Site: brandenburg
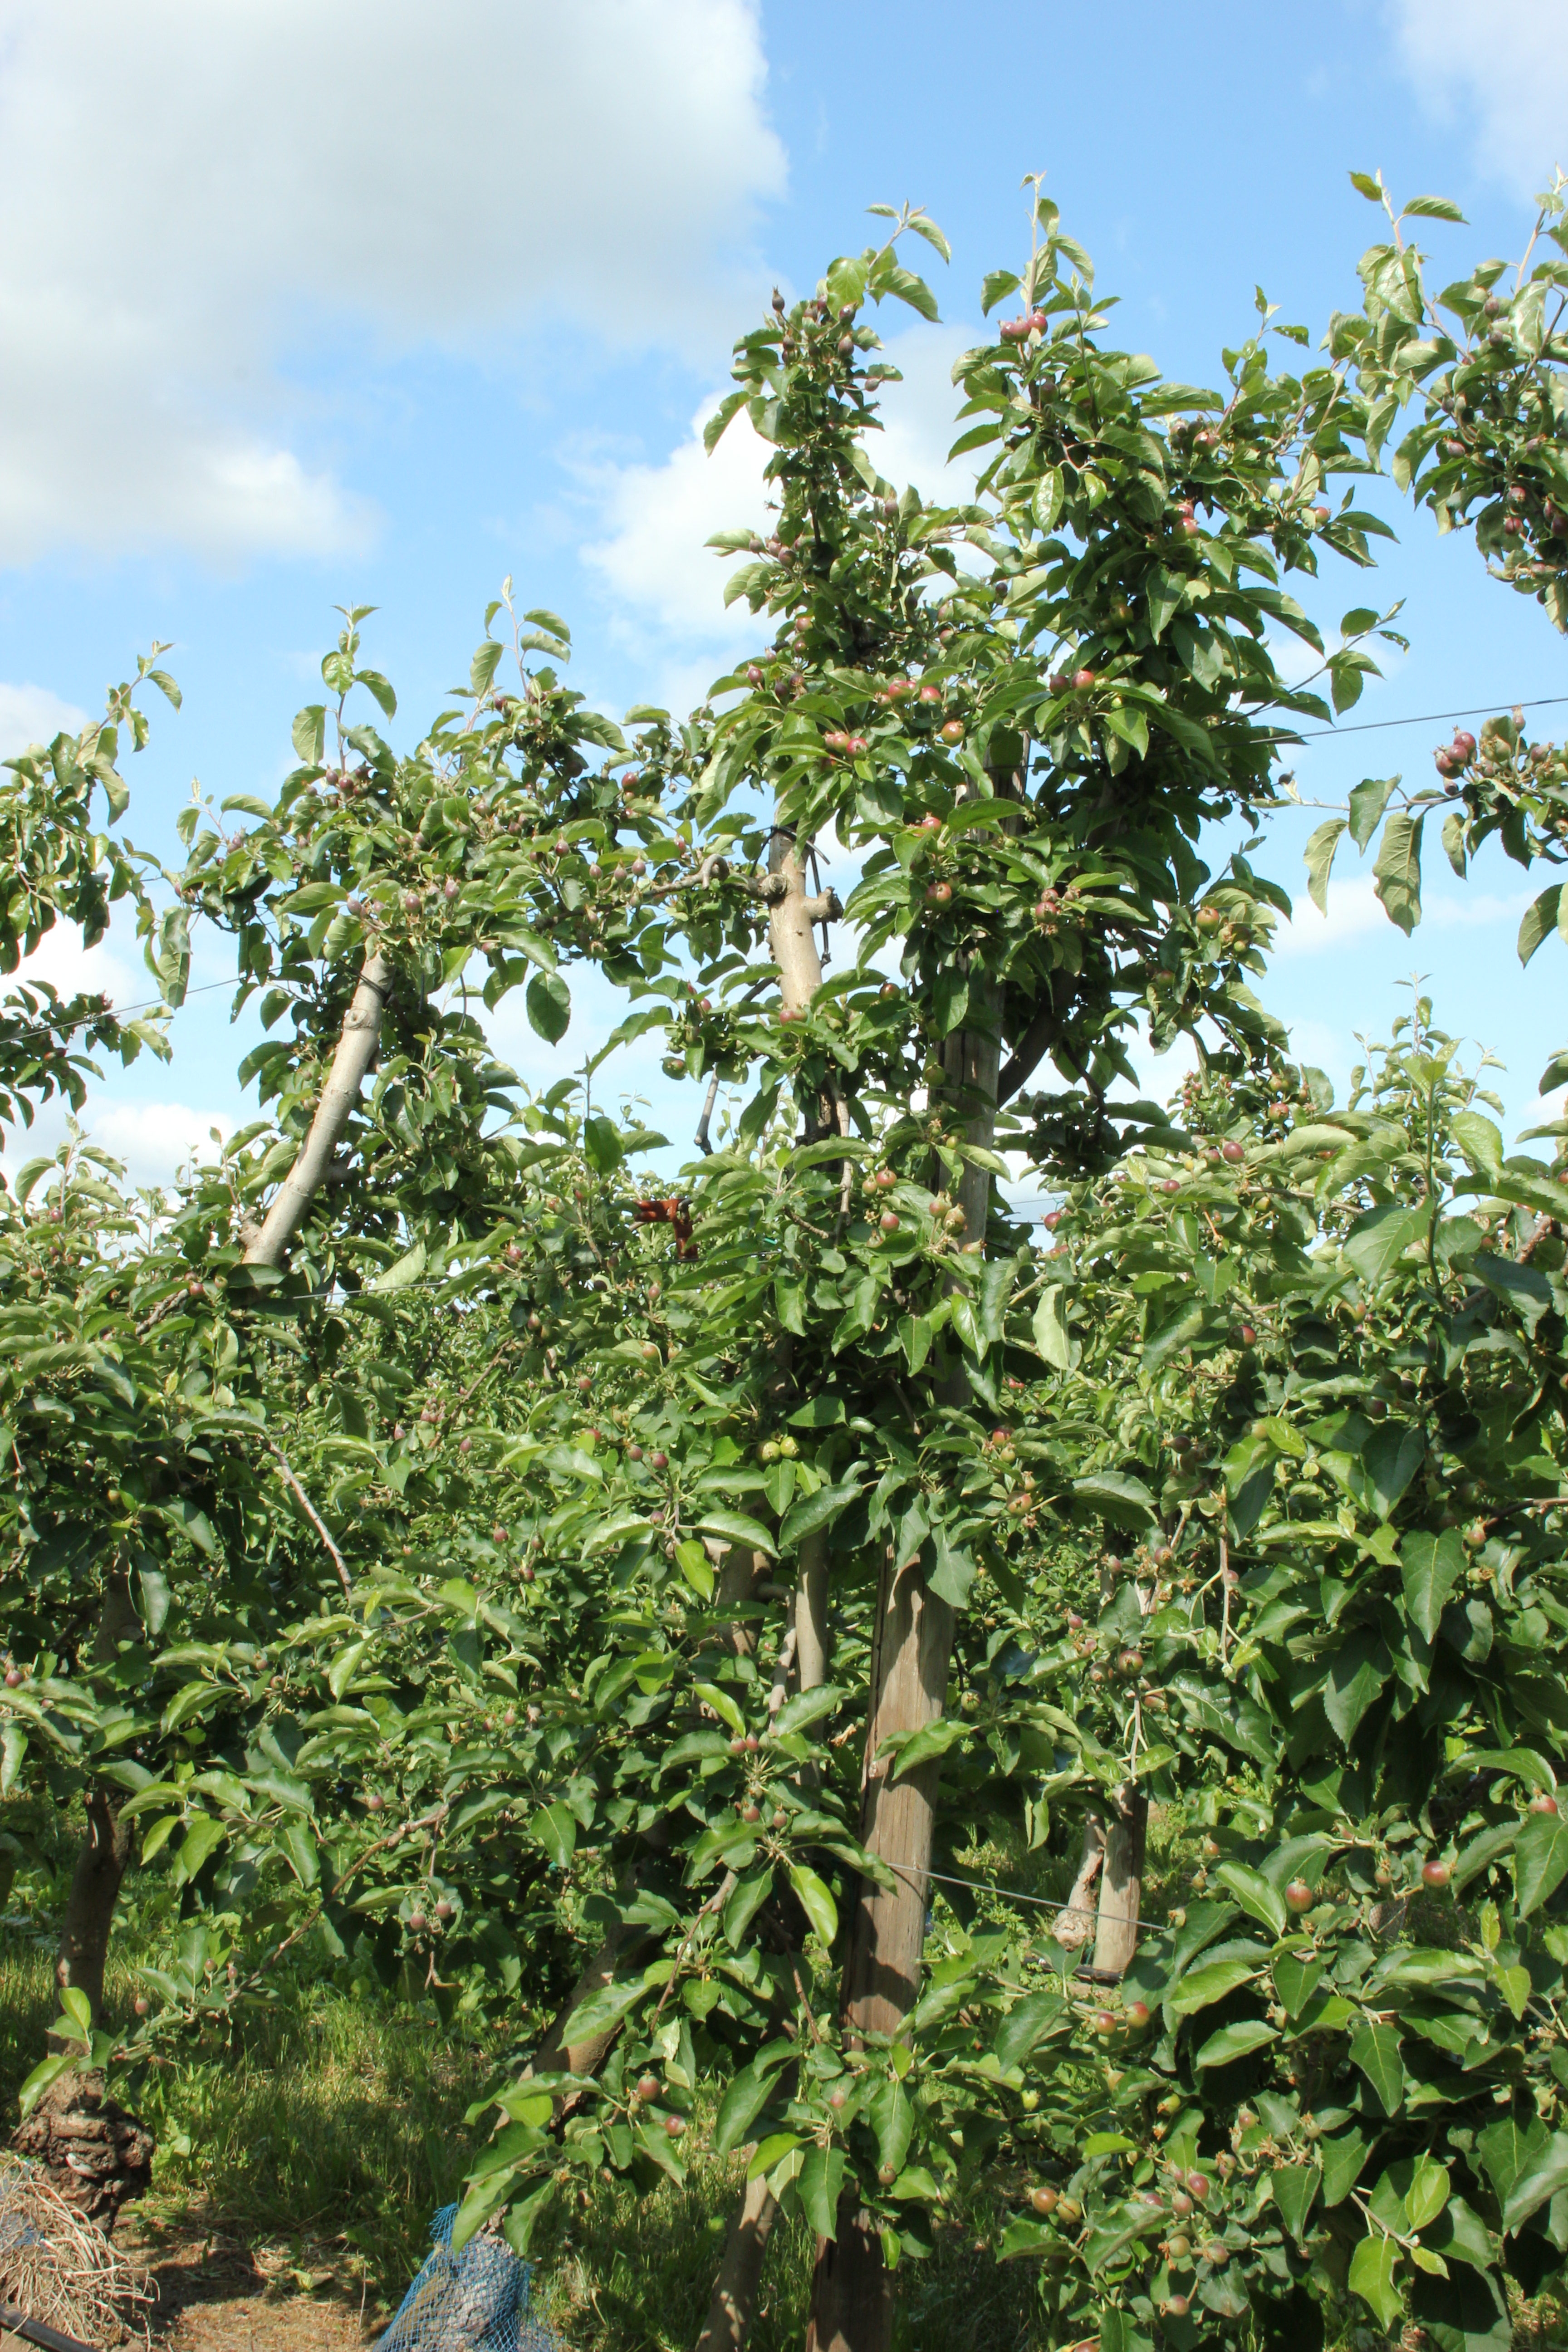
Growth stage (BBCH 72): Development of fruit